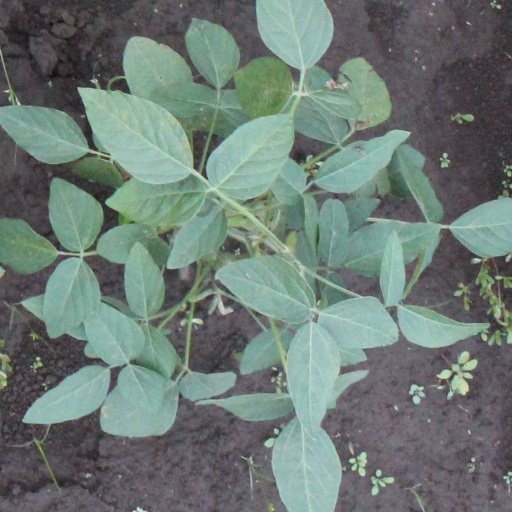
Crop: soybean